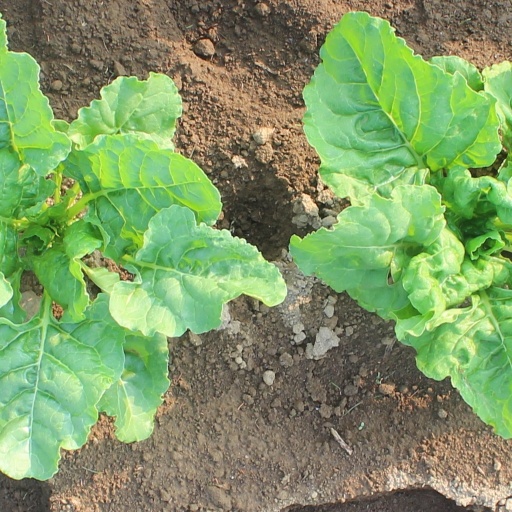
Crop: sugar beet